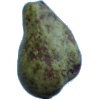
Label: pear_stone